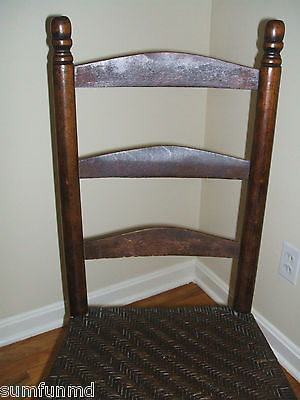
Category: chair